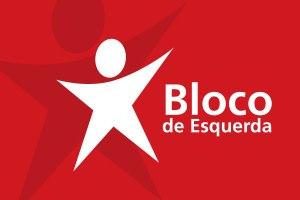
Le Bloc de gauche est un parti politique portugais de gauche ou d'extrême gauche, fondé le 24 mars 1999, qui se déclare socialiste.